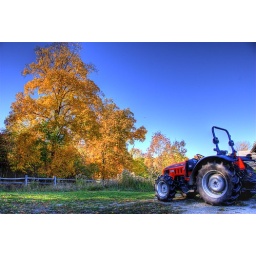
HDR of a tractor near the horse barn and the trees.